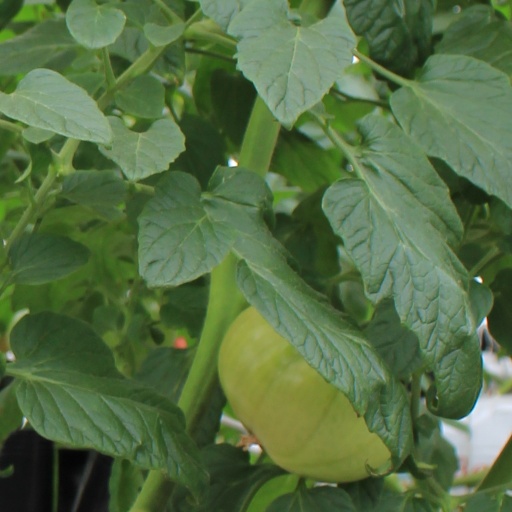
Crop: tomato